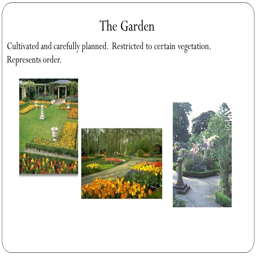
the garden cultivated and carefully planned .